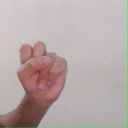
अक्षर: स